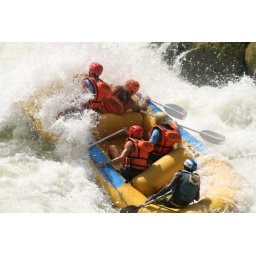
I'm at the back in the blue t-shirt and white helmet